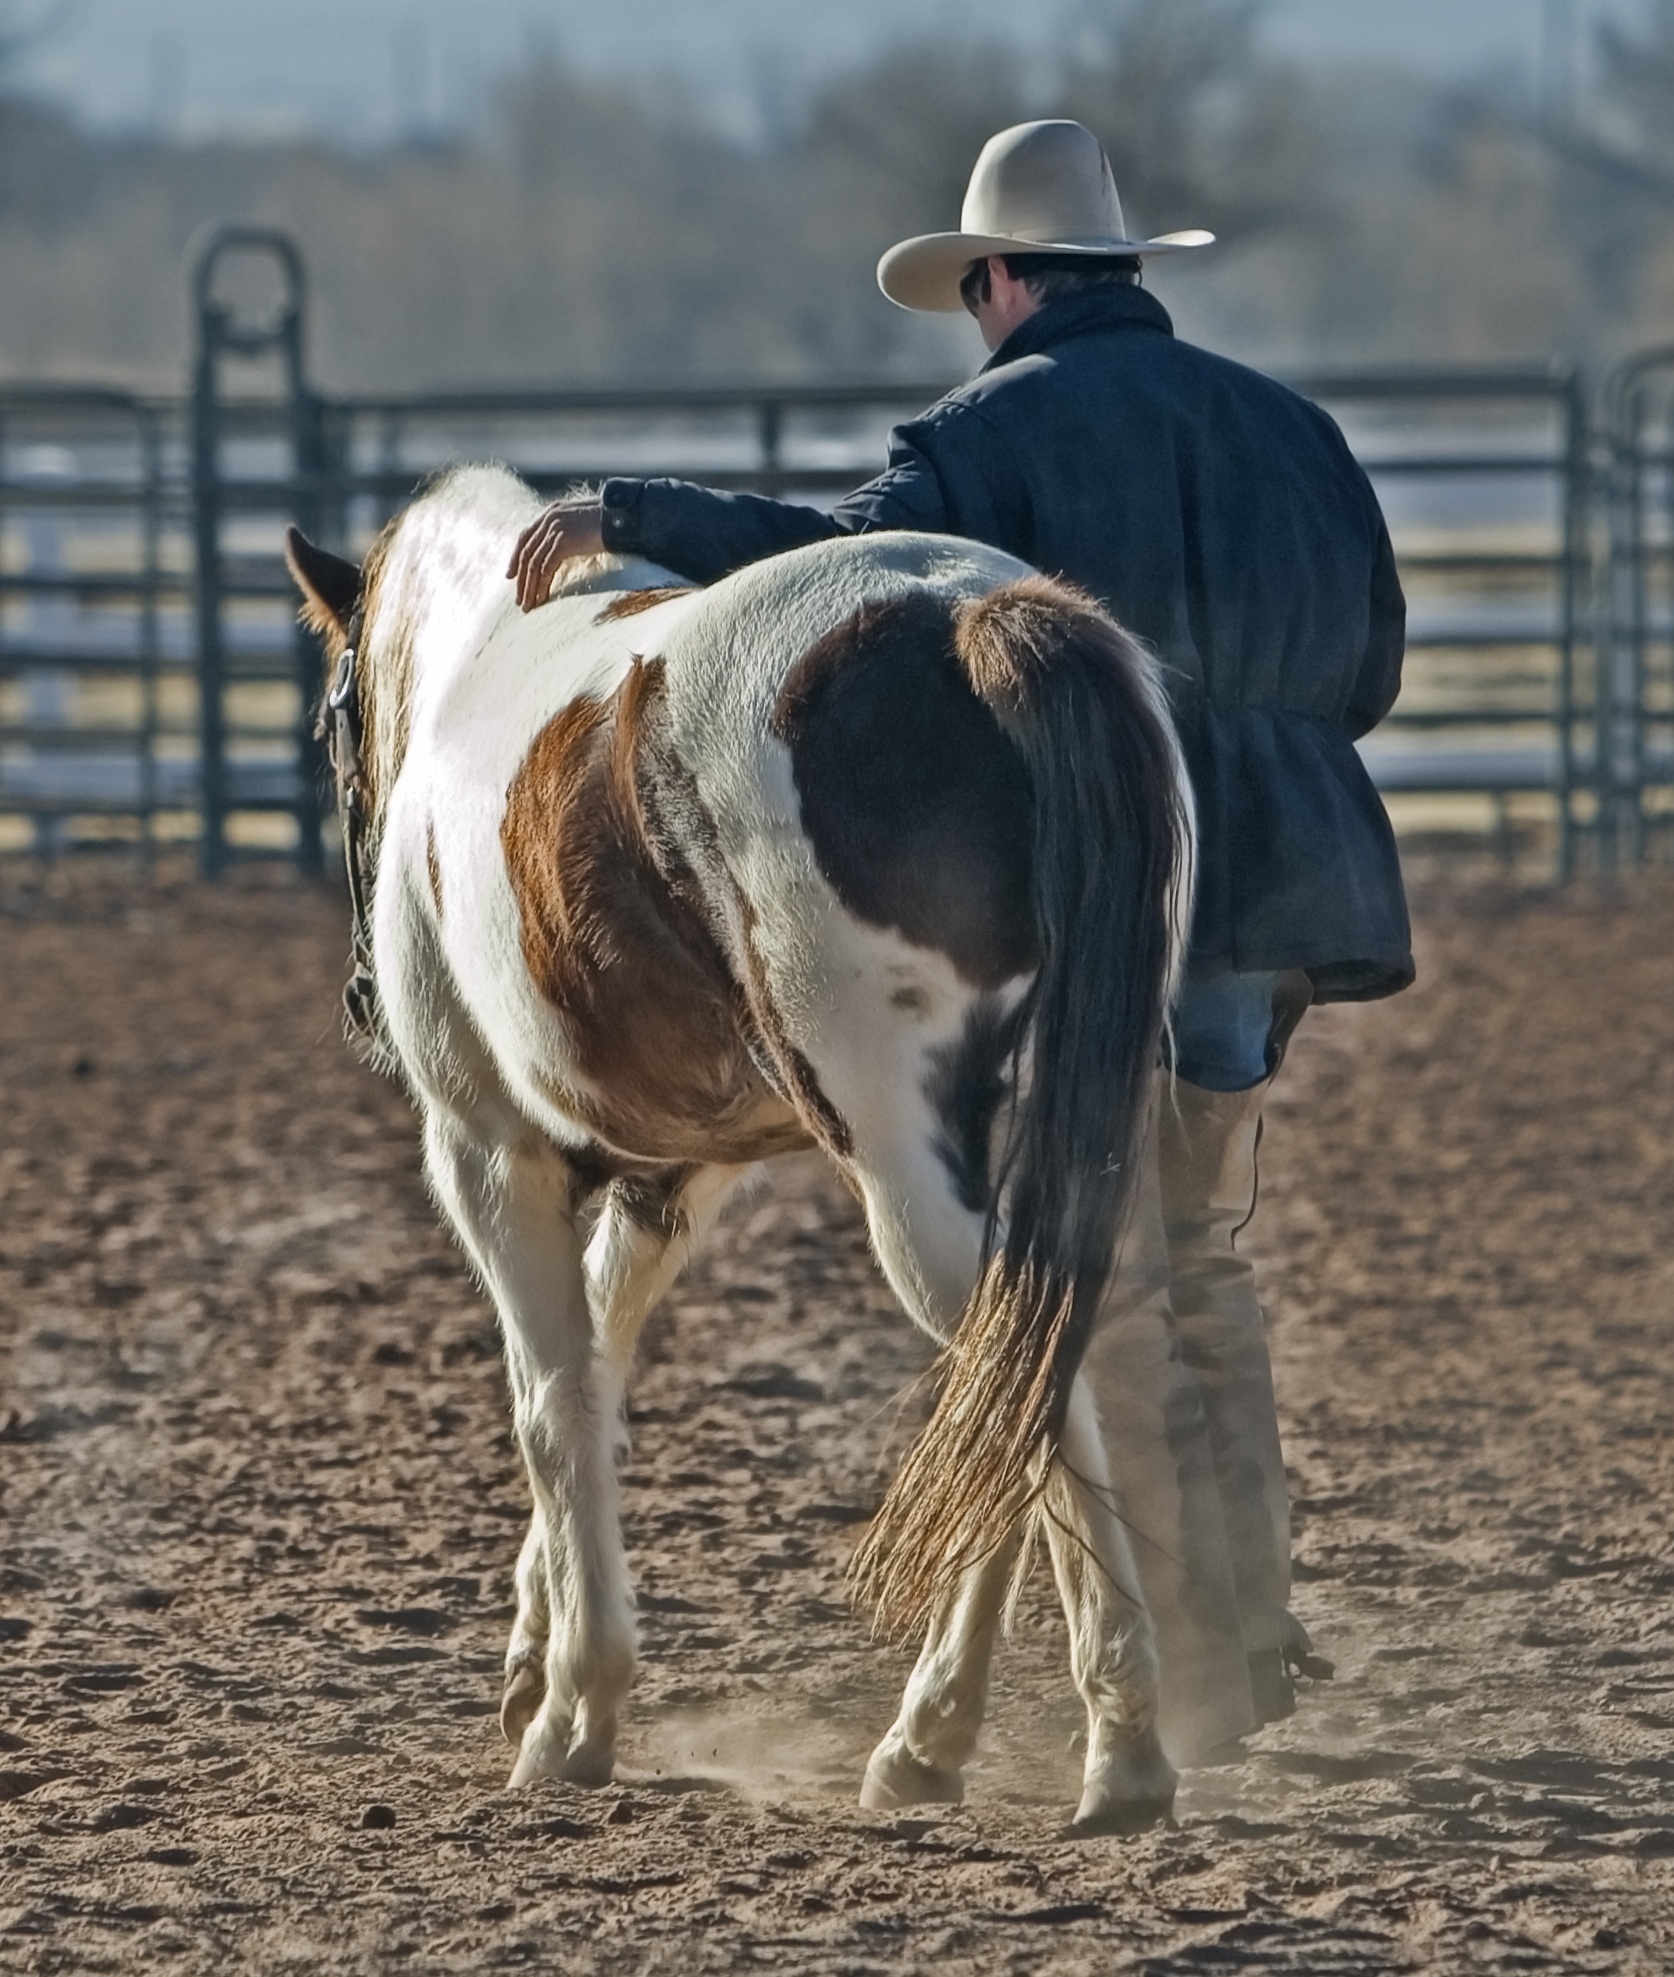
animal, country, ranch, horse, mammal, stallion, mane, equestrian, pony, cowboy, mare, jockey, western, rodeo, rancher, western riding, equestrianism, pack animal, traditional sport, barrel racing, cattle like mammal, horse like mammal, mustang horse, animal sports, equestrian sport, reining